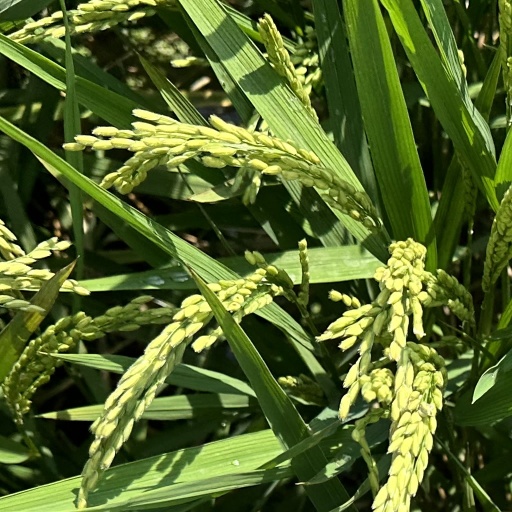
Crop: rice